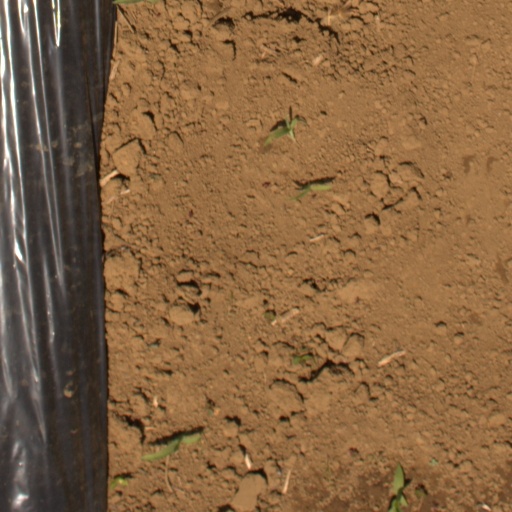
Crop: Jerusalem artichoke